Geography of Sydney

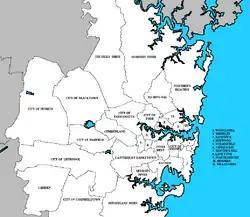
Local government areas in Sydney

According to the Senseable City Lab at the Massachusetts Institute of Technology (MIT), which measures canopy cover in the world's most prominent cities, the Sydney area had a Green View Index of 25.9% – This represents the total percentage of the city covered by urban trees. Tying with Vancouver at that percentage, Sydney is the third prominent city in the world with the most trees after Singapore and Oslo, respectively. Because the Sydney metropolitan area is encircled by a large area of bushland and forest to the north, west and south of its peripheries, bushfires can ring the region during intense bushfire seasons; this natural phenomenon that surrounds Sydney has been labelled "ring of fire".